Sports in upstate New York

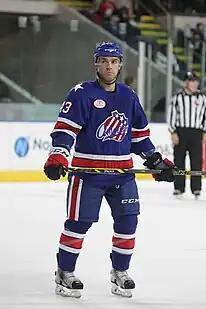

Ice hockey is a fairly large part of culture in Upstate New York. This is due in part to upstate having strong cultural ties to Canada, and Southern Ontario. Binghamton, New York was branded Hockeytown in the mid 1970s. The city of Buffalo, New York also has been branded as "hockey town", due to the large presence of the game in the area. Although certain areas of upstate may have larger followings of the sport than others, it is present all over the state.